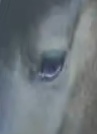
Face region: eyes (orbital_tightening_and_eye_area)
Pain indicator: moderately_present